Broken Sword II: The Smoking Mirror

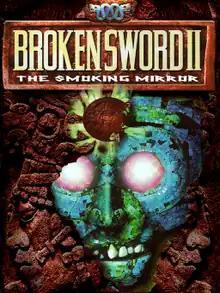
European cover art

Broken Sword II: The Smoking Mirror is a point-and-click adventure video game developed by Revolution Software for Microsoft Windows and PlayStation. Originally released in 1997, it was re-released on Microsoft Windows, OS X and iOS as a remastered edition in 2010 and on Android in 2012. It is the second instalment in the "Broken Sword" series, and the first game in the series that does not follow the Knights Templar storyline. The player assumes the role of George Stobbart, a young American who is an eyewitness to the kidnapping of his girlfriend Nicole Collard.